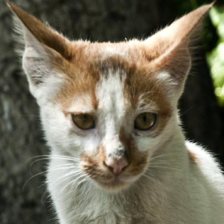
Label: animals